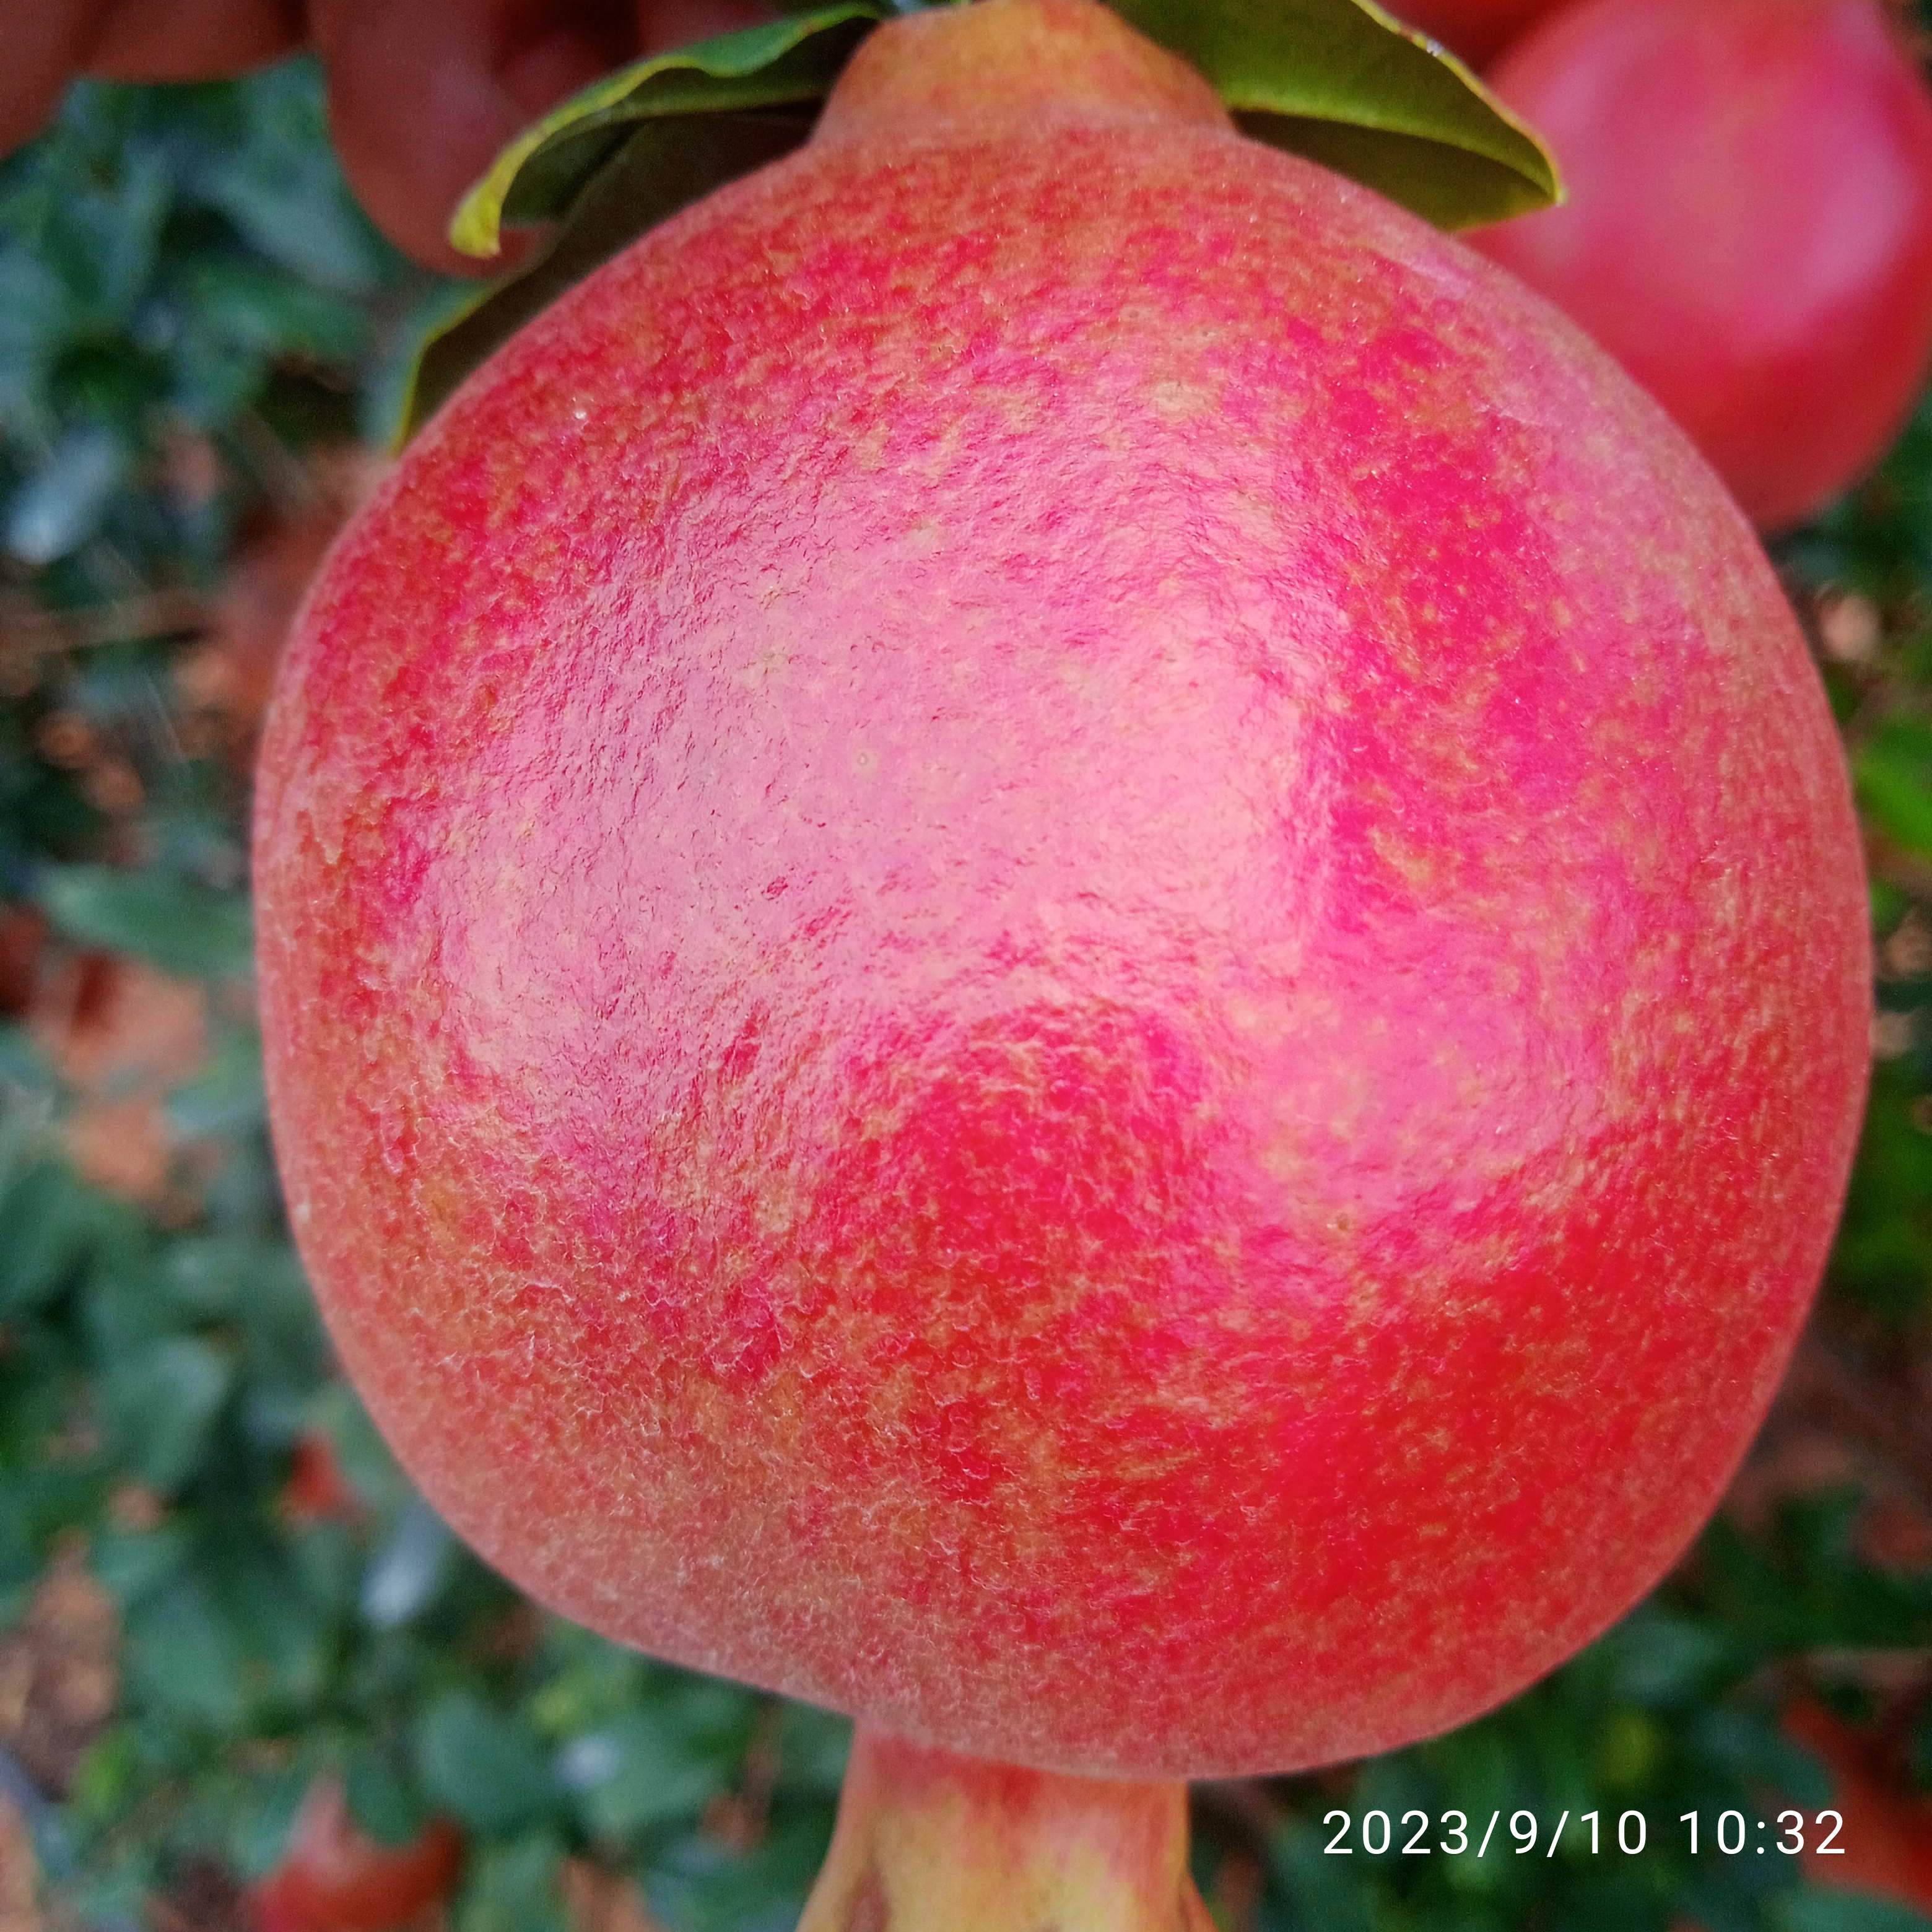
Label: Healthy